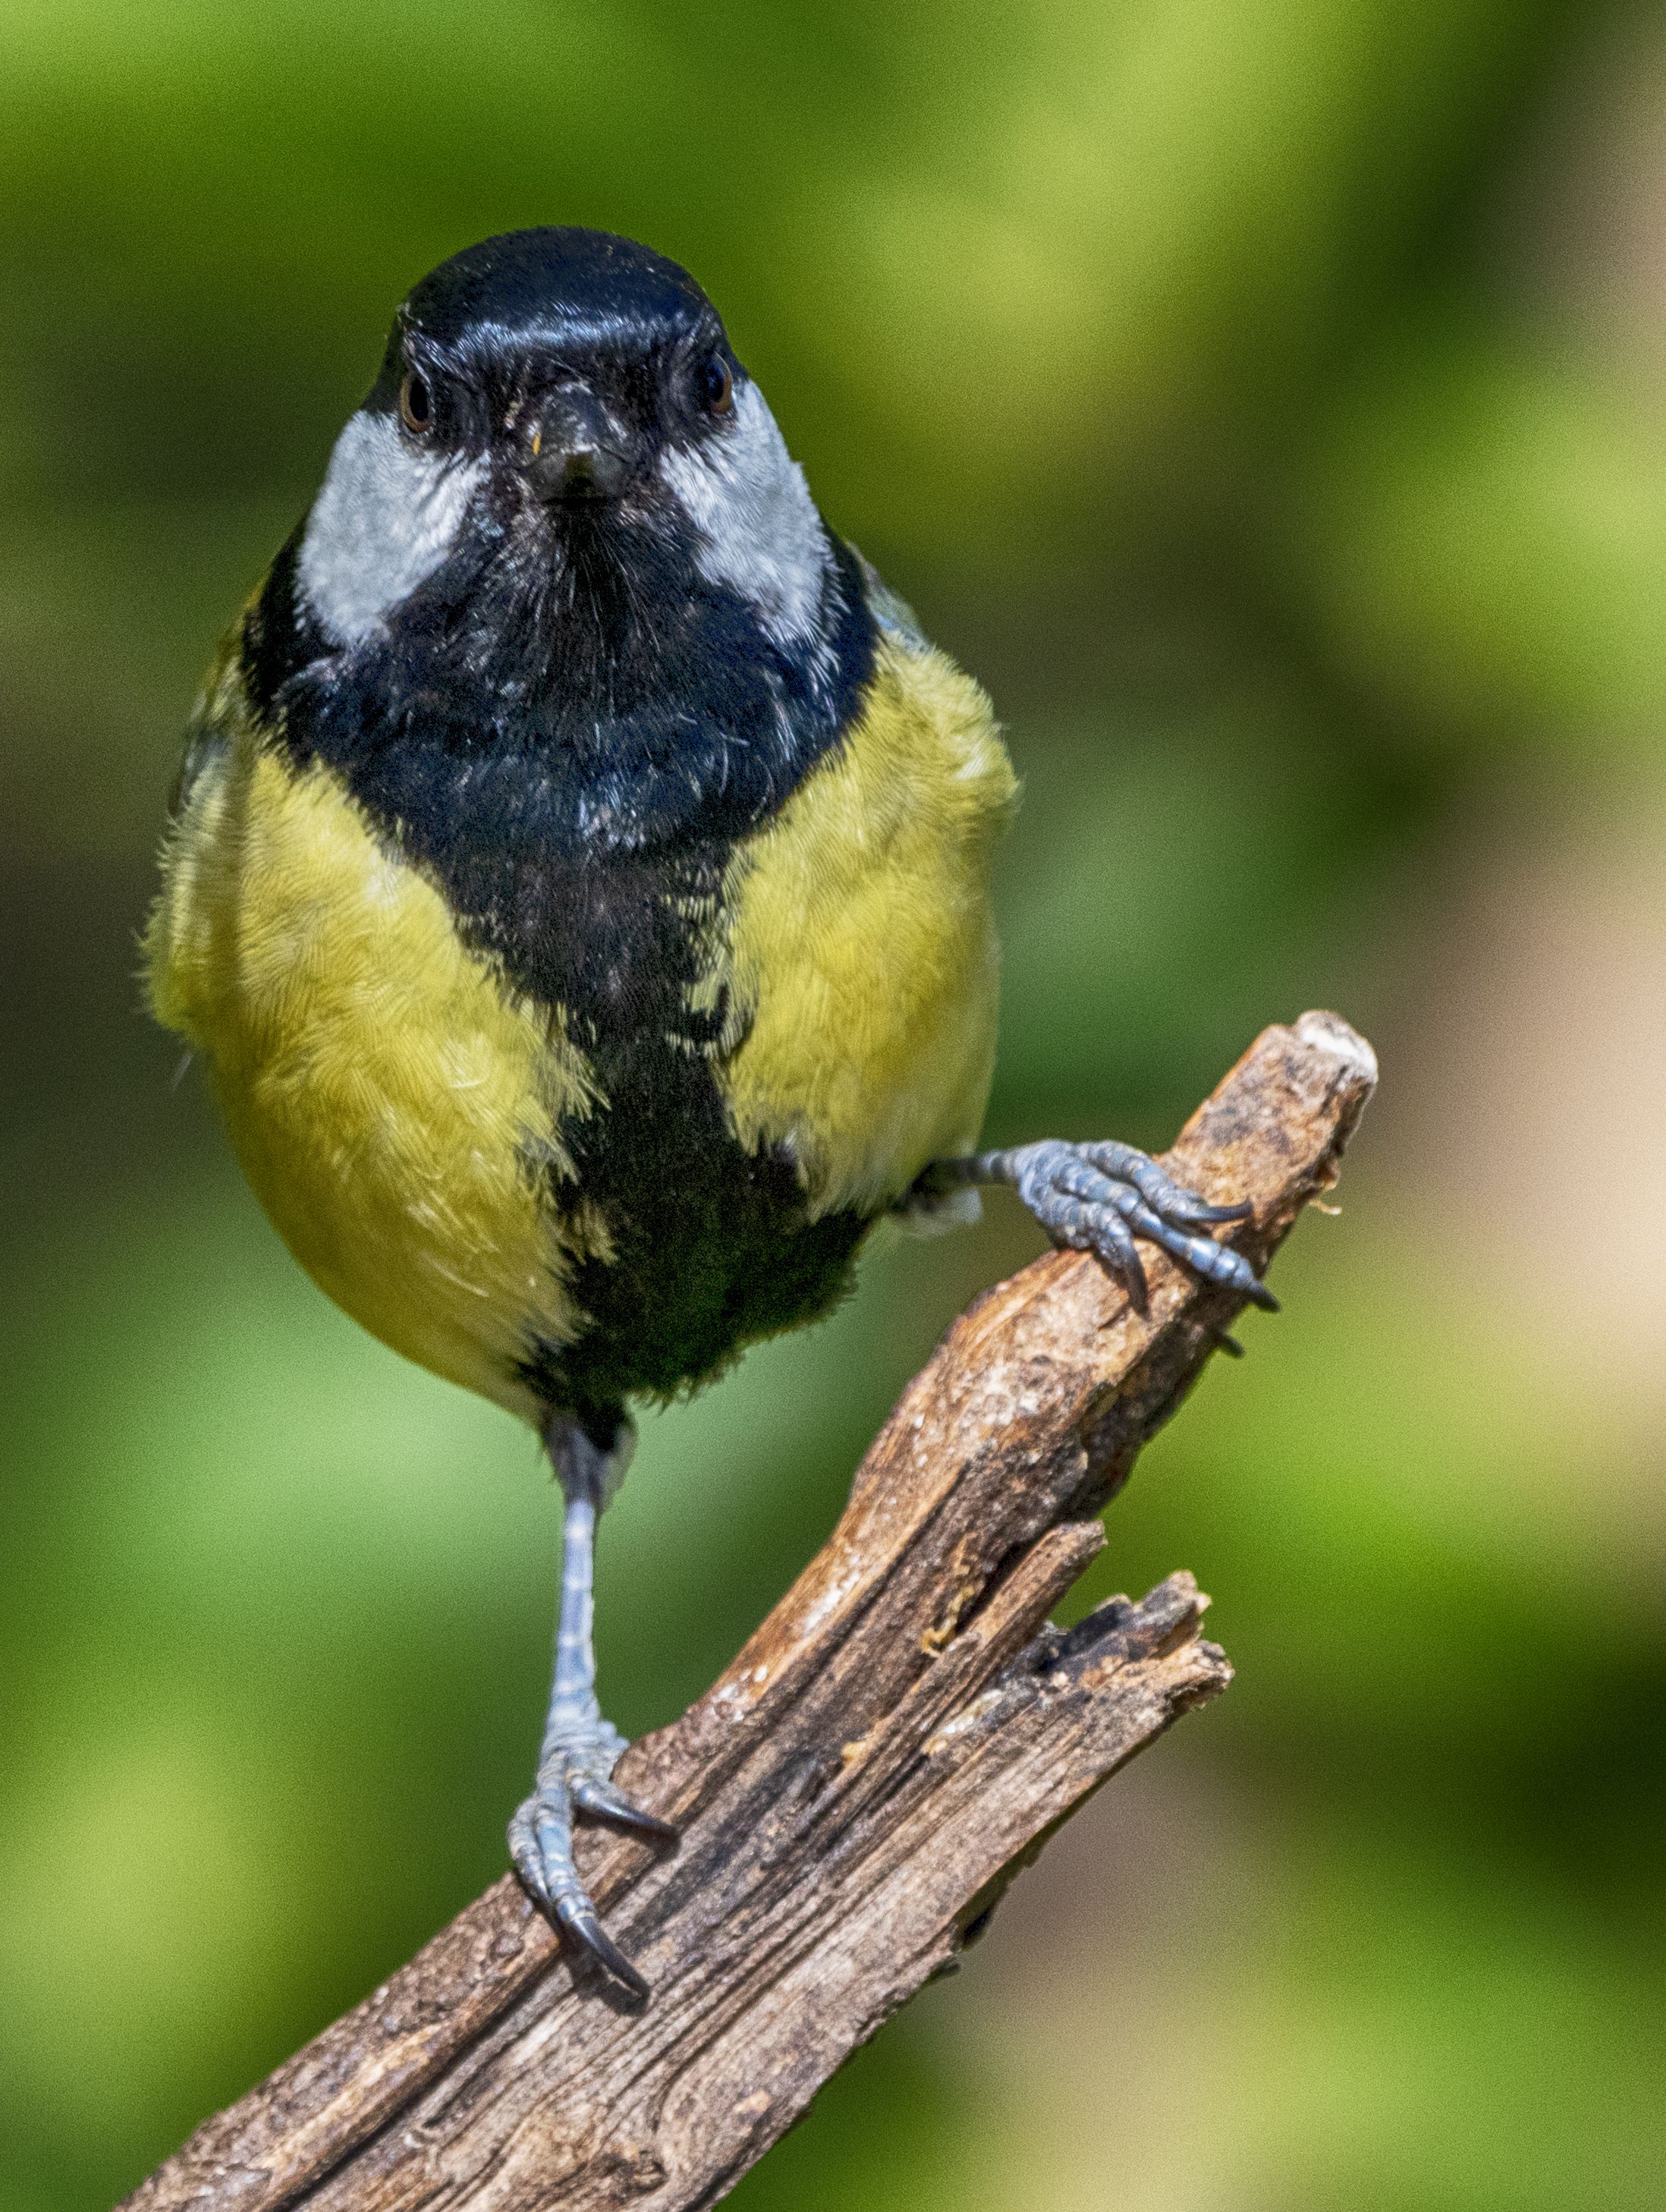
Bird on a Trunk
The image features a bird perched on a trunk against a softly blurred background, exuding a sense of freedom.
A close-up shot with daylight captures a bird perched on a trunk against a softly blurred background, evoking admiration for the beauty and simplicity of the natural world.
Labels: Animal, Bird, Finch, Canary, Jay, Beak, Blurred Background, Trunk
Camera: NIKON CORPORATION NIKON D850
Lens: 200.0-500.0 mm f/5.6, AF-S Nikkor 200-500mm f/5.6E ED VR
Aperture: F7.1
Exposure: 1/1600 sec
ISO: 500
Focal length: 330.0 mm